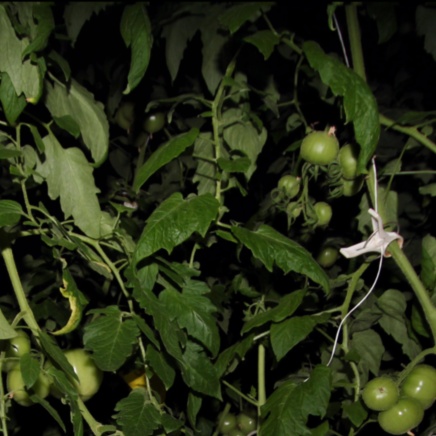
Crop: tomato